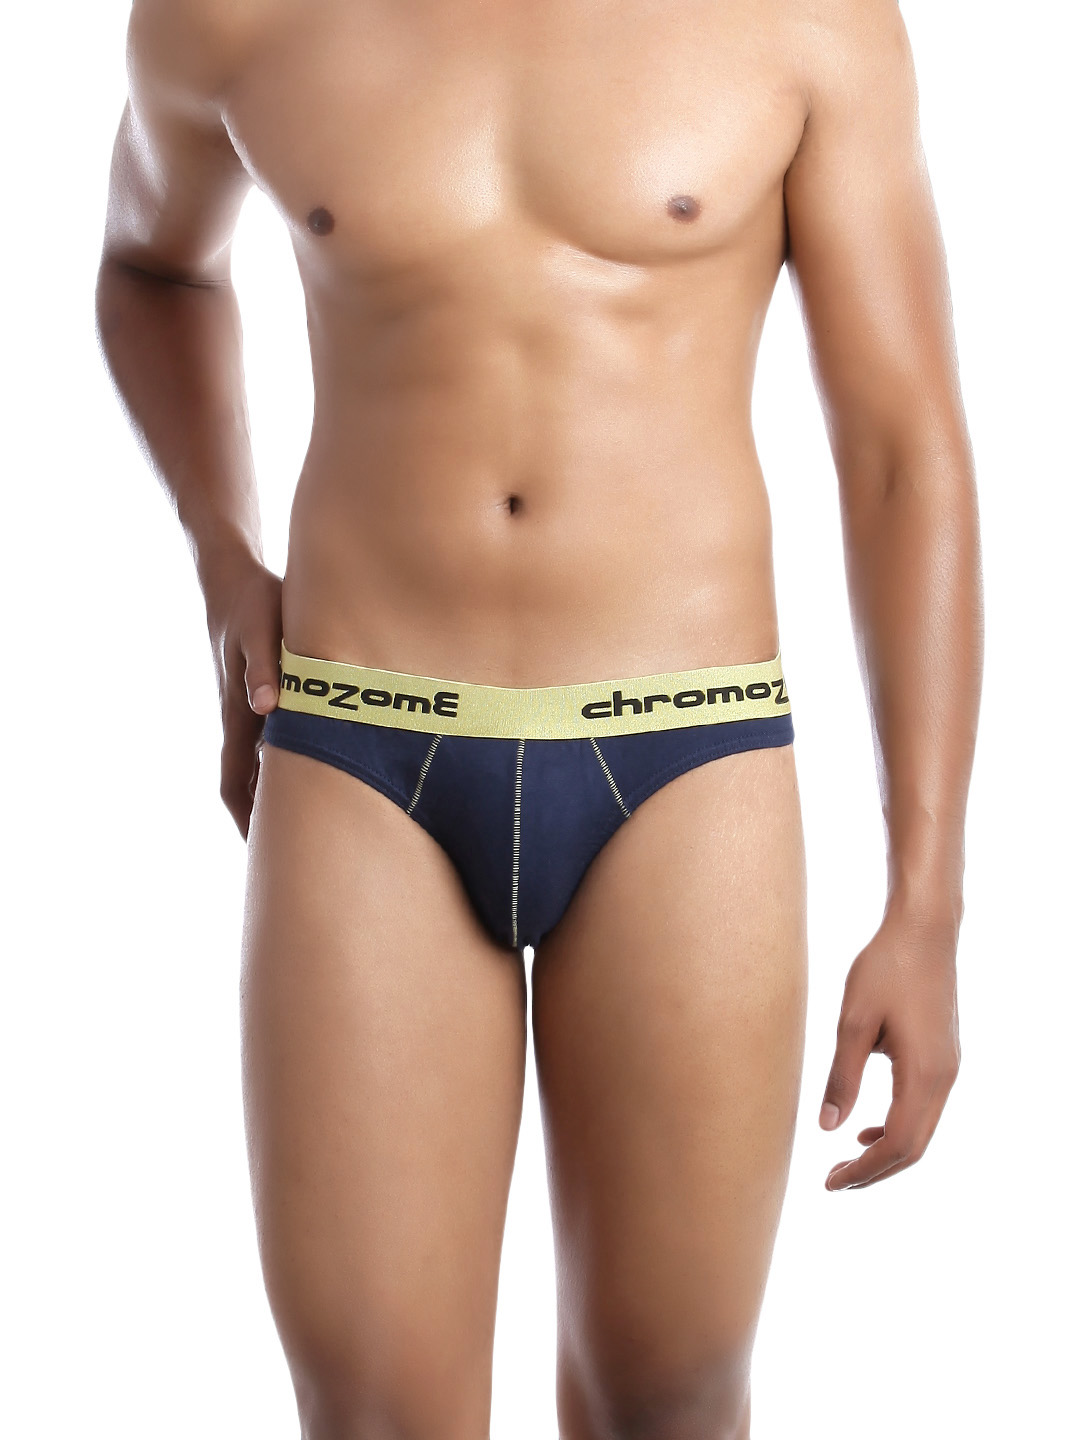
Chromozome Men Blue Briefs
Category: Apparel / Innerwear / Briefs
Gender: Men
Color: Blue
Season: Summer 2016
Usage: Casual